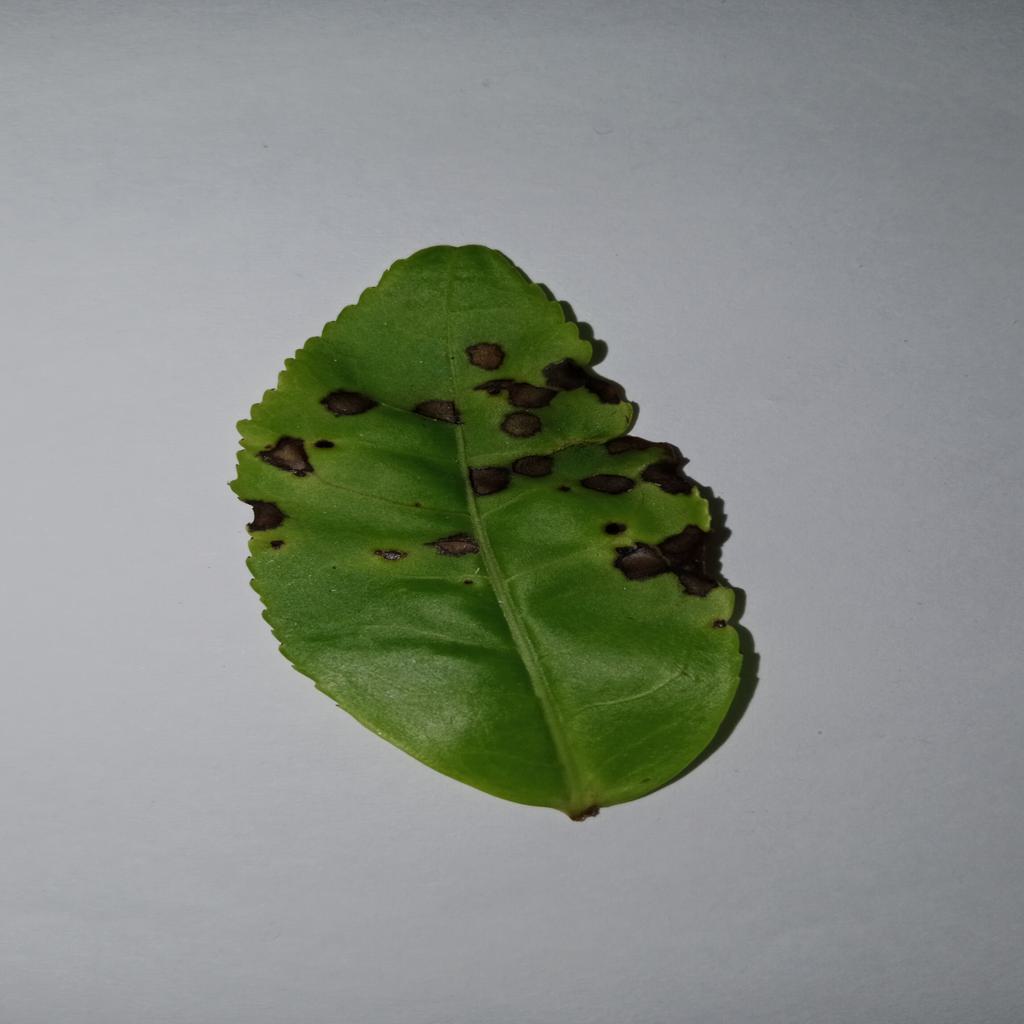
Label: Tea red scab